Cyprus International University

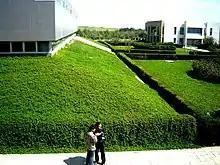
A view from the Cyprus International University campus

The Continuing Education Center in CIU, is the unit that maintains the arrangement, coordination and execution of education programs which are prepared to be served to society.